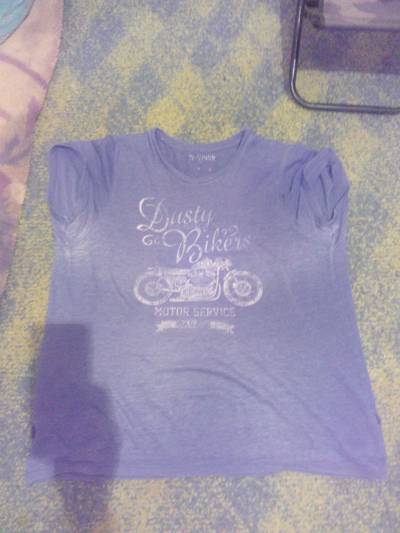
Waste category: clothes